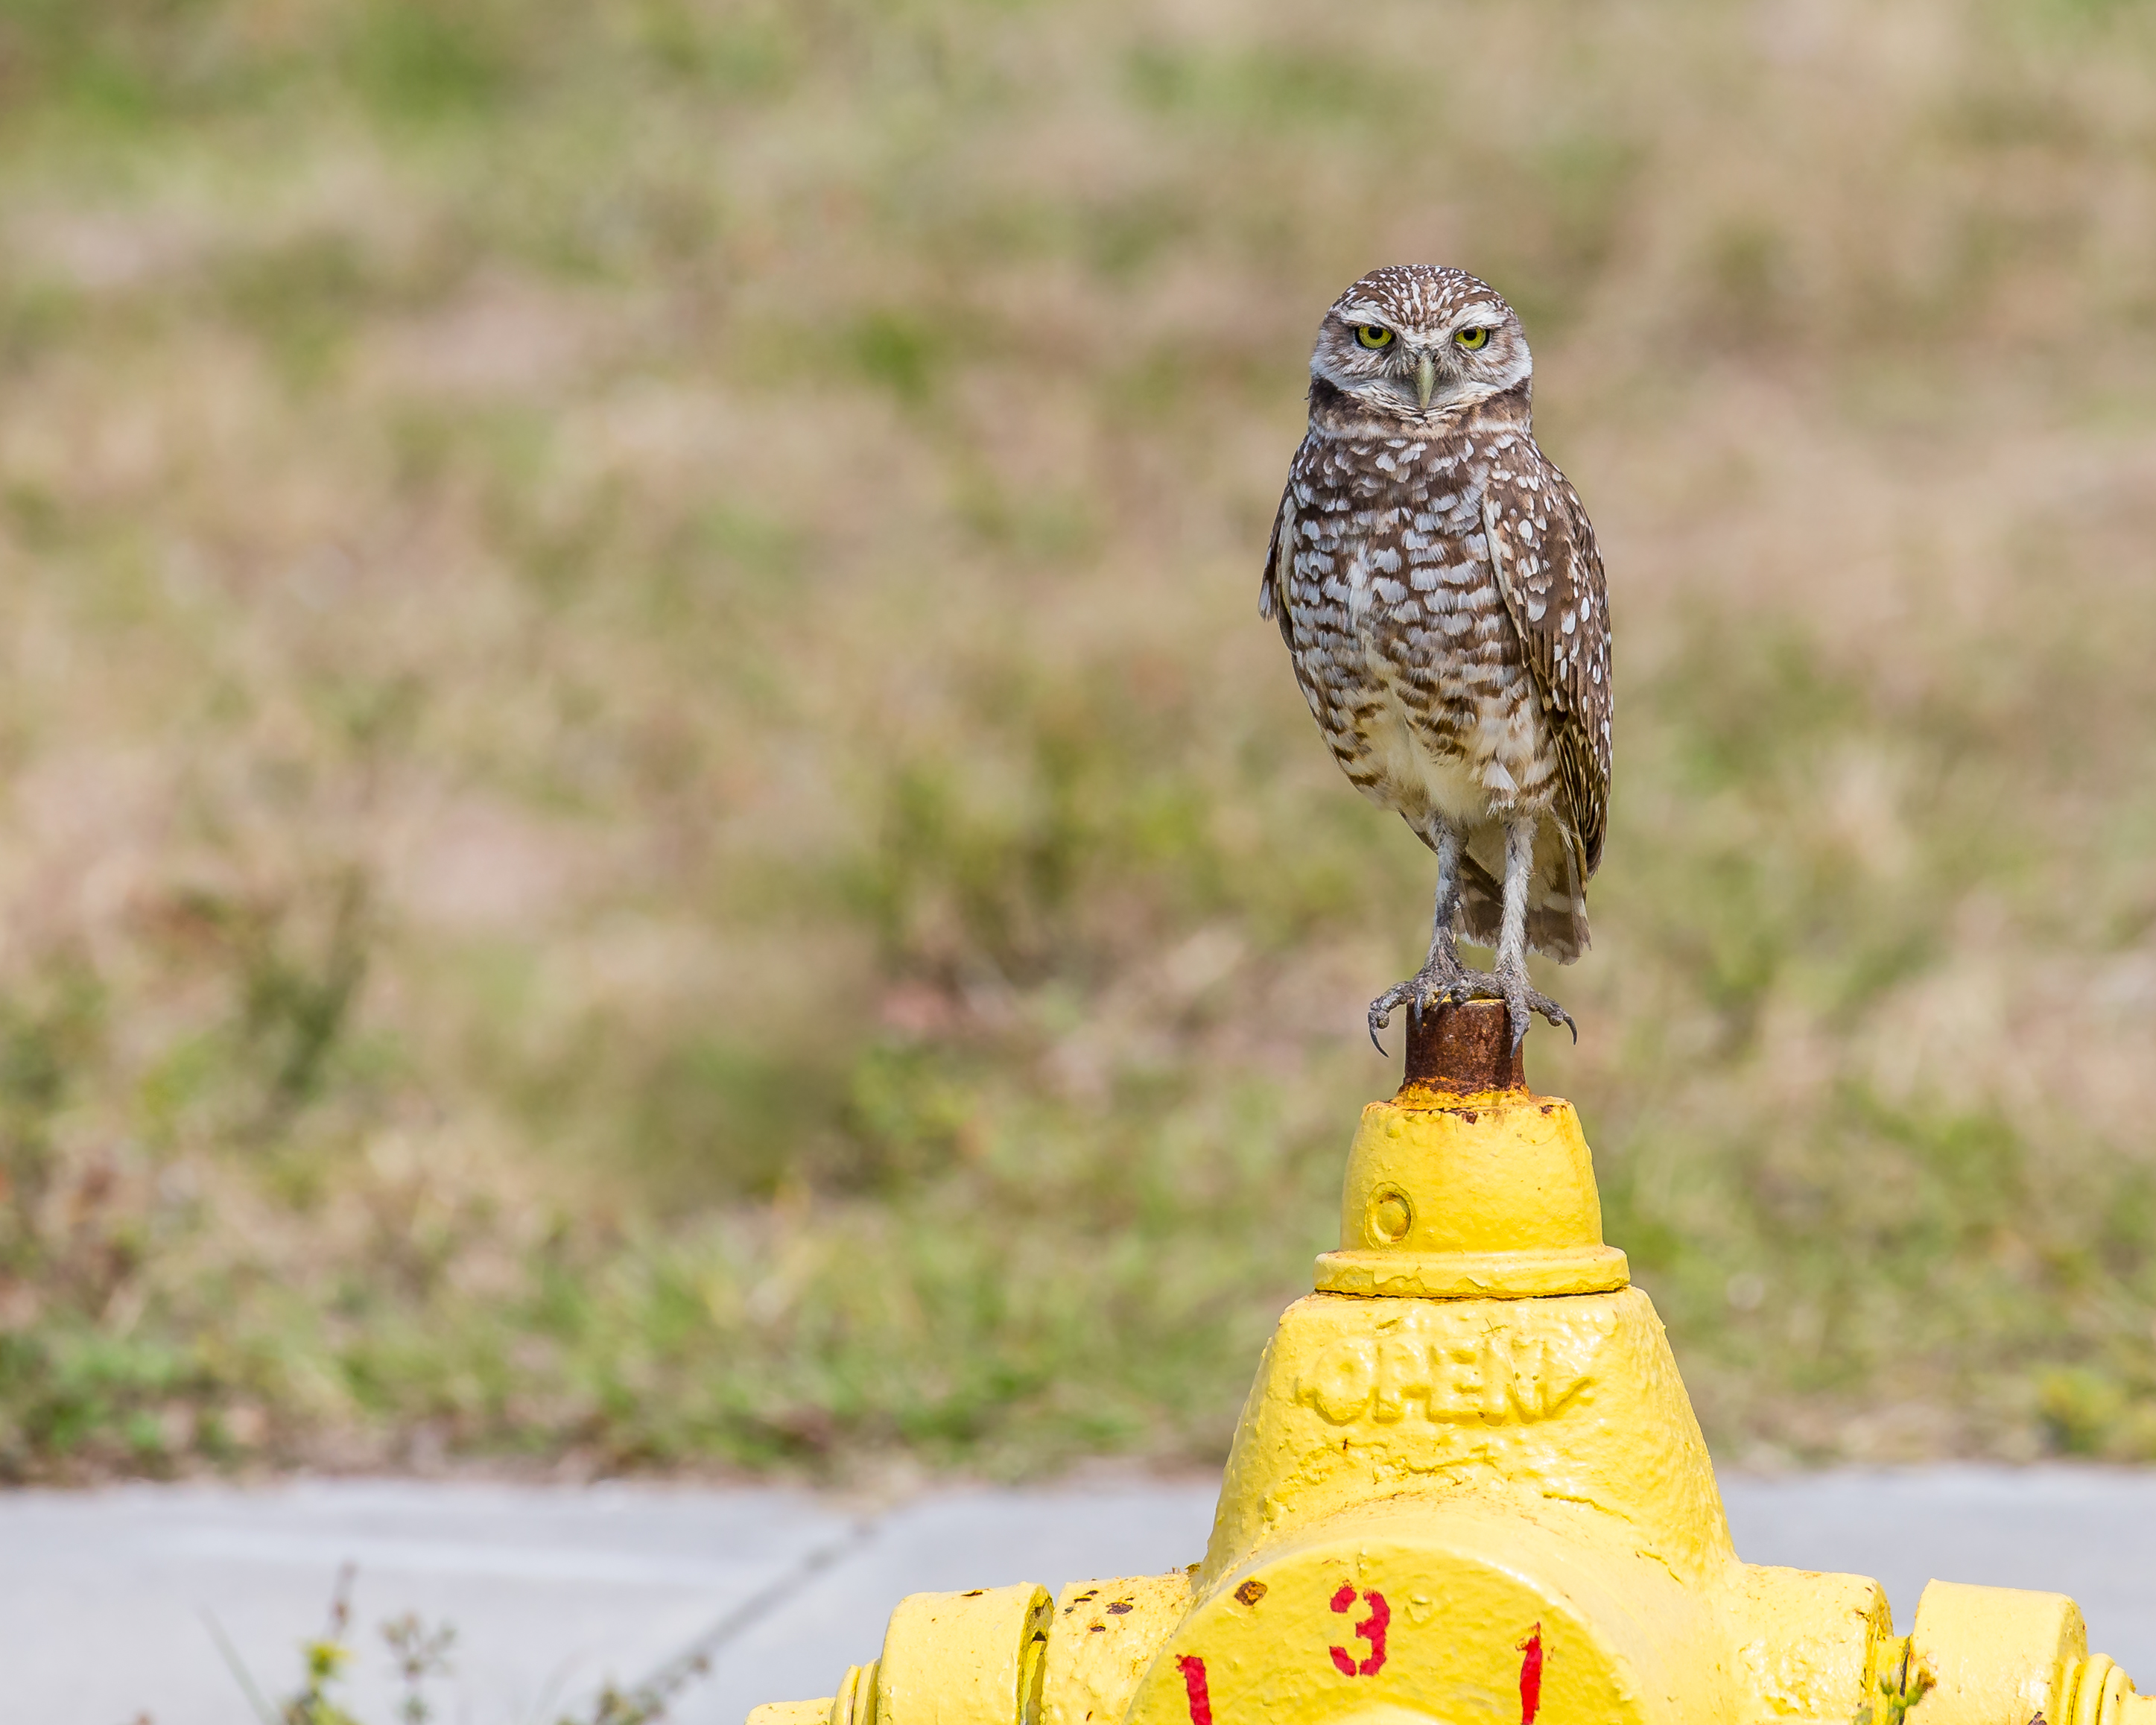
bird, owl, fauna, bird of prey, vertebrate, falcon, florida, andymorffew, morffew, marcoisland, burrowingowl, perching bird